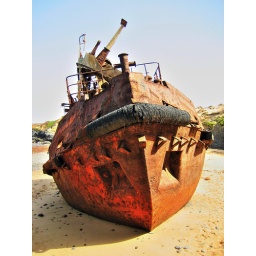
Light HDR effect, 3 exposures. Old boat in a beach near Vila Nova de Milfontes, Portugal